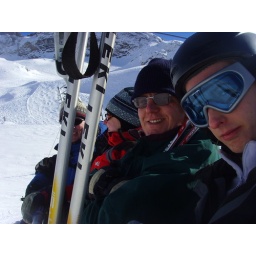
on the Ischgl chair - Steve so uncool in that hat